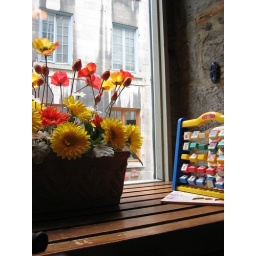
fake flowers and children's toys in the window